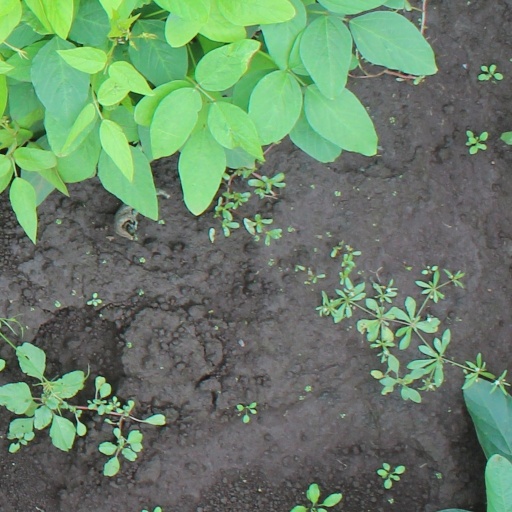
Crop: soybean